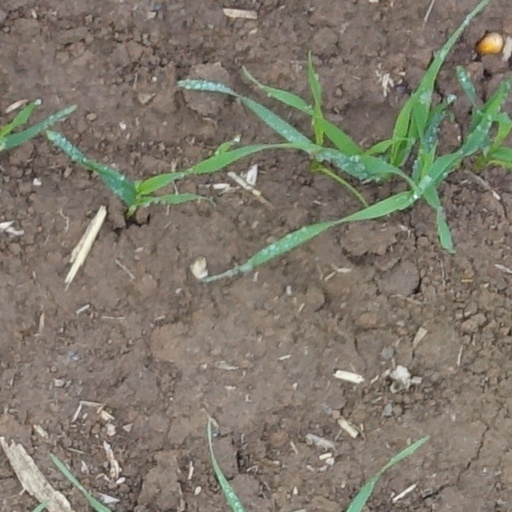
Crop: wheat